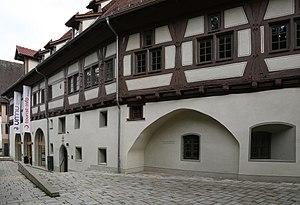
Le musée de Préhistoire de Blaubeuren est un établissement muséographique spécialisé dans le domaine des pièces d'art et de musique paléolithiques ainsi que les objets du quotidien des chasseurs-cueilleurs de l'âge de glace. Le musée est situé dans la ville de Blaubeuren, district de Tübingen, arrondissement d'Alb-Danube, Land du Bade-Wurtemberg.